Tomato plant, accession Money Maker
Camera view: vertical (180 deg); turntable rotation: 90 degrees
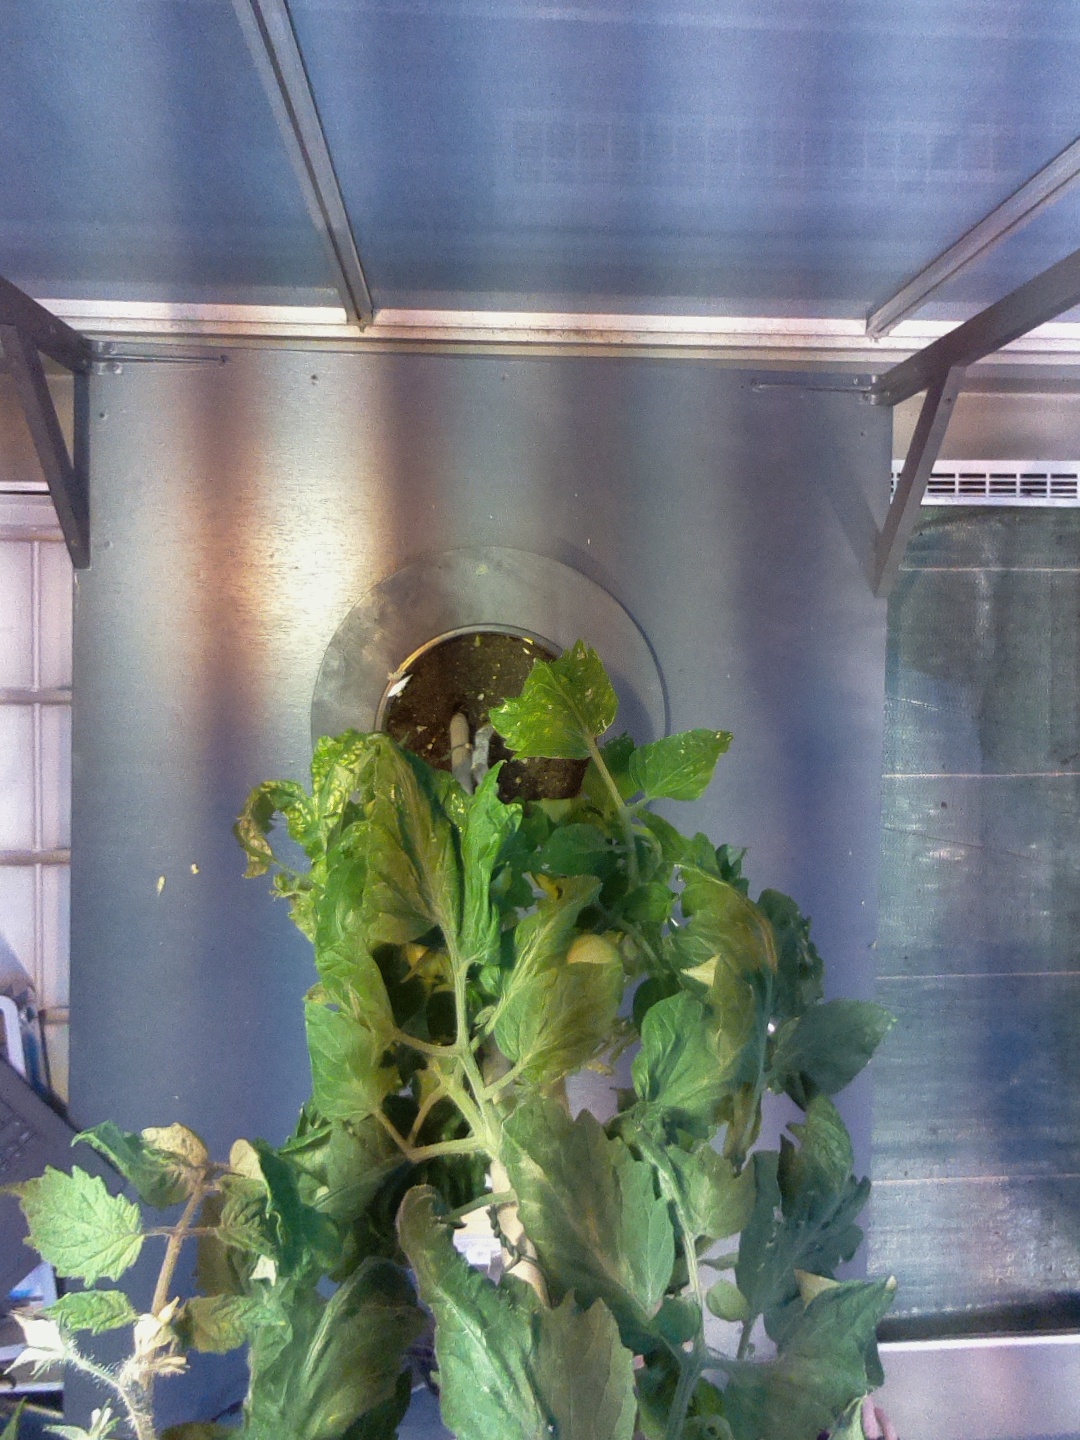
BBCH growth stage 73: 30%-40% of final fruit size